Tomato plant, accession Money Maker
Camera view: tilt-top (135 deg); turntable rotation: 180 degrees
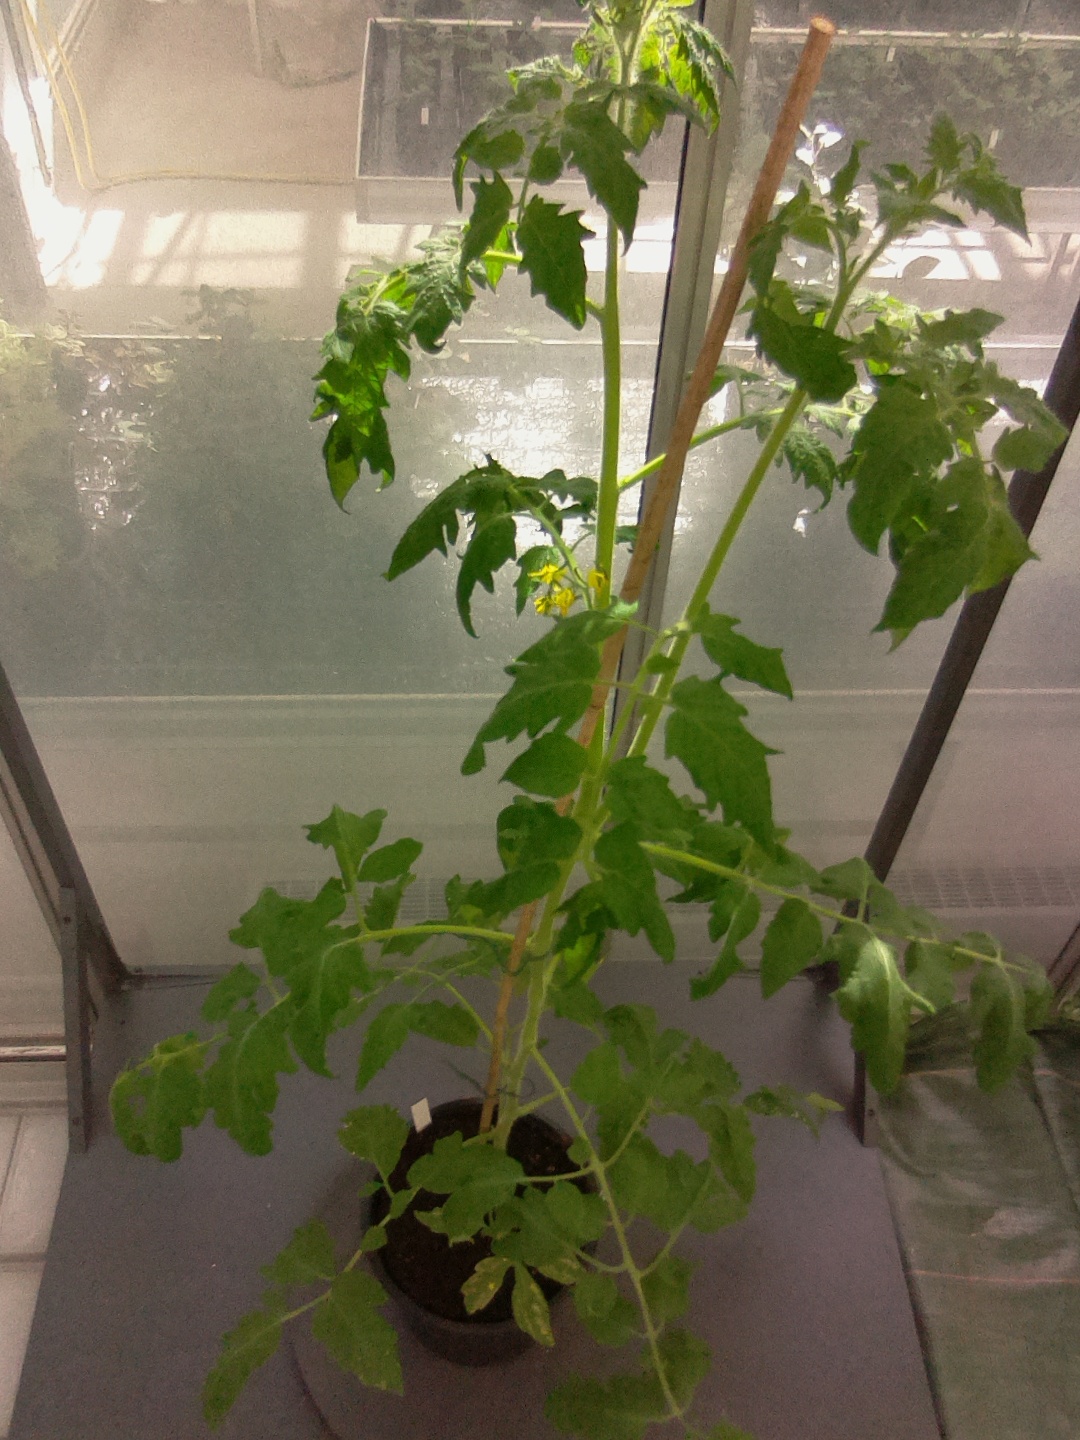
BBCH growth stage 63: 30%-40% of flowers open